Sky position (RA, Dec in degrees): 139.11, -0.1251
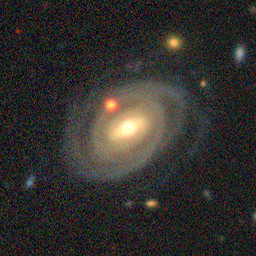
Galaxy morphology: Barred Spiral Galaxies